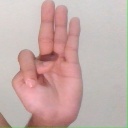
अक्षर: भ